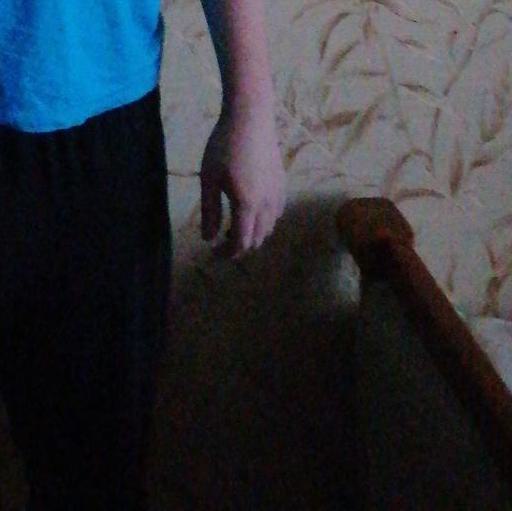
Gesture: no_gesture